Umut Gündoğan

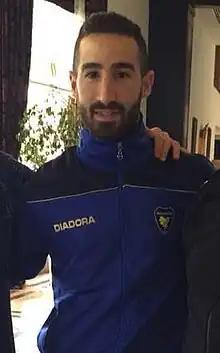

Umut Gündoğan (born 12 June 1990) is a Turkish professional footballer who plays as a midfielder for Olympic Charleroi.